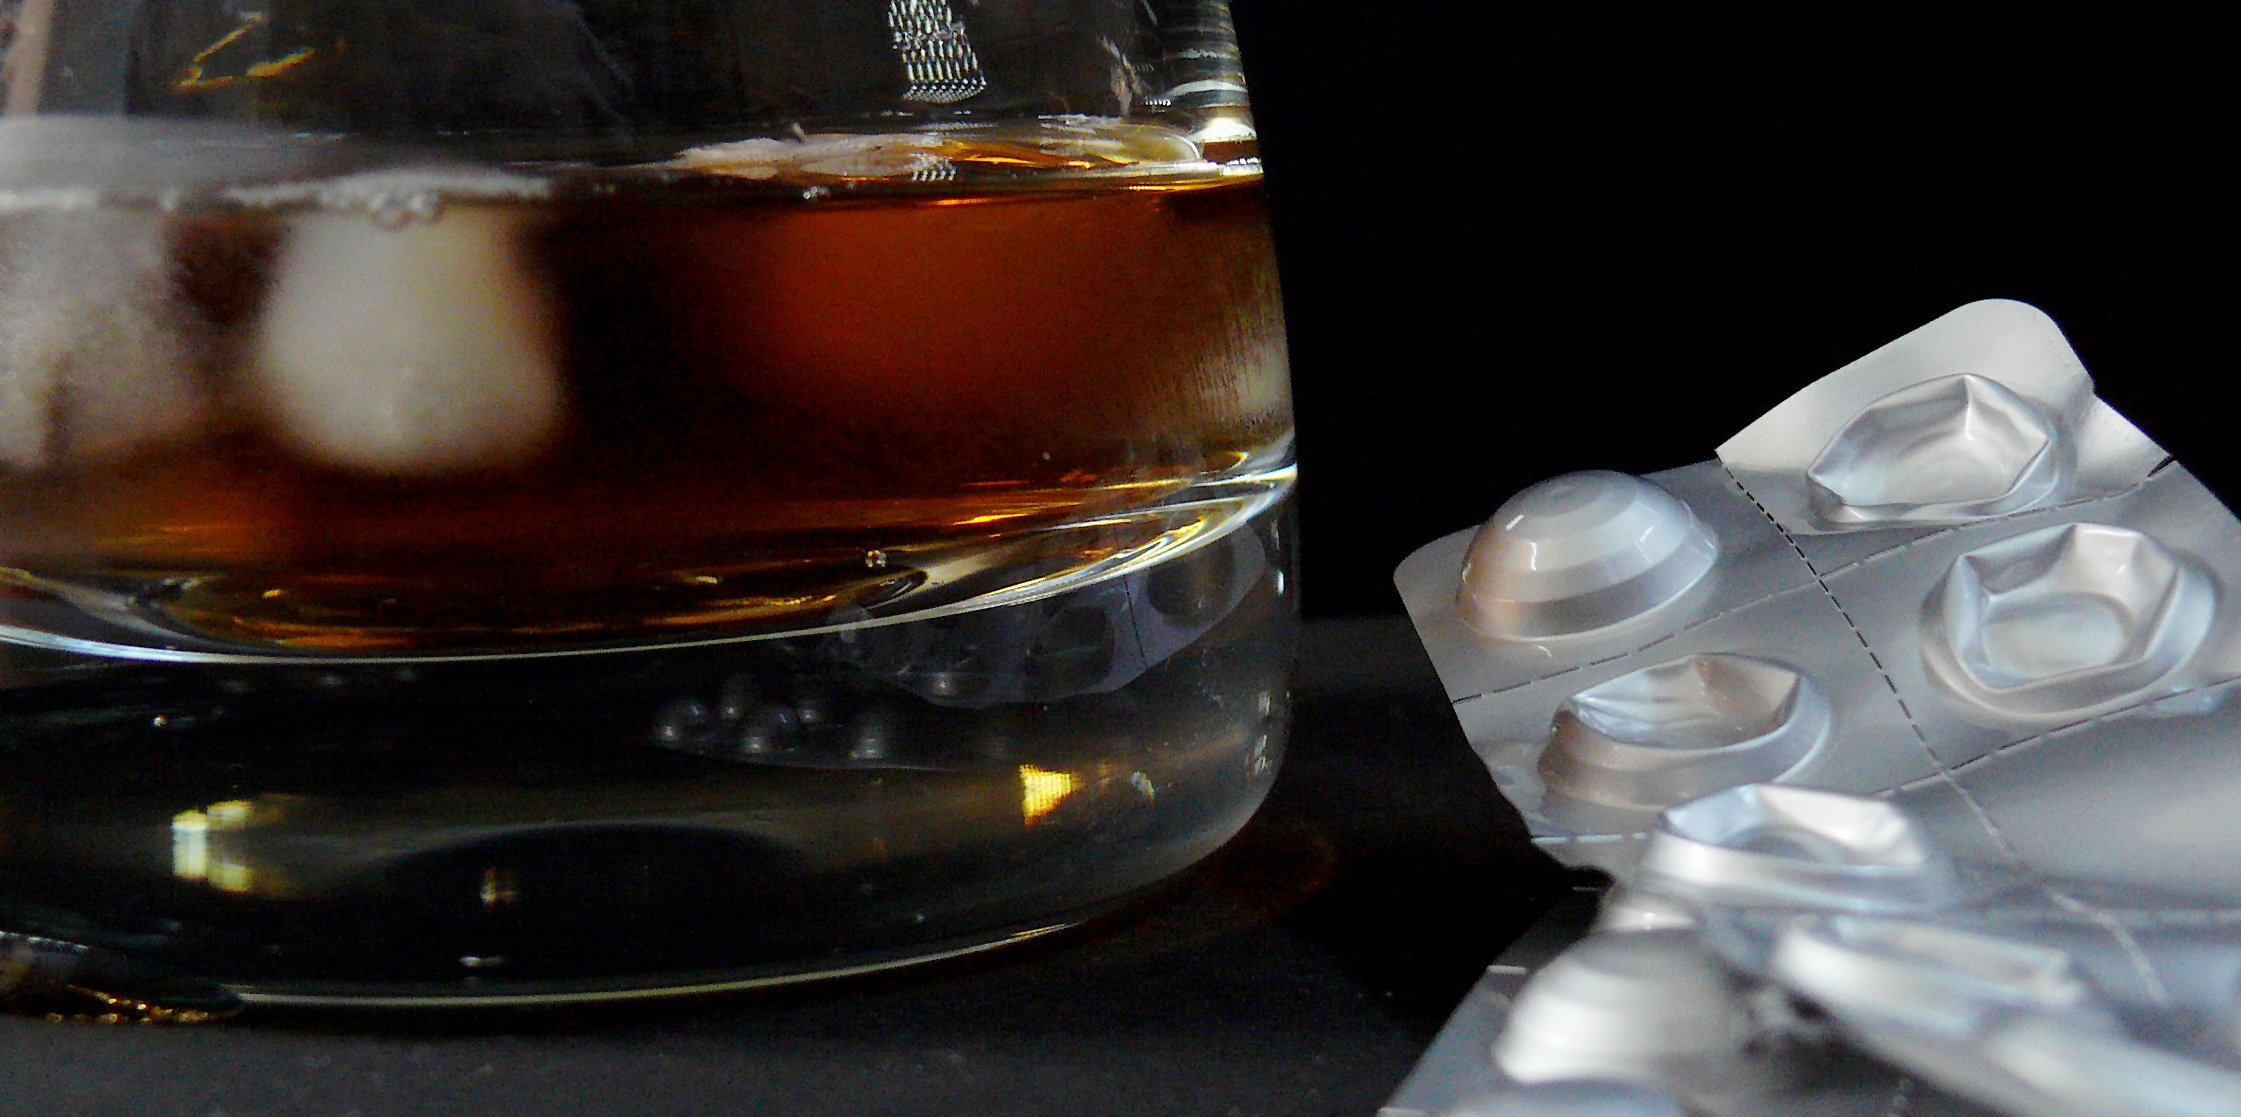
cafe, glass, smoke, summer, bar, food, drink, blue, medicine, preparation, beer, alcohol, cocktail, full, party, drunk, whisky, drug, pills, noise, doctor, gastronomy, addiction, beverages, tablets, ill, medical, abut, brandy, disease, alcoholic beverage, medicinal products, dependent, addicted, intoxicated, hoe, pharmaceutical, tipsy, alcoholism, pharmakon, tablettens chtig, drunkenness, broadband, gtraenk, light alkoholisiert, slightly drunk, heavily drunk, addicted to alcohol, alcohol addiction, alkoholisiert, cheered on, drunk on, angetuedelt, kane, star hail blue, star hail full, shit faced, tablet depending on, therapeutic agent, total drunk, distilled beverage